John Terry

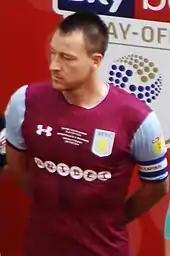
Terry lining up for Aston Villa in the 2018 Championship play-off final

On 3 July 2017, Terry signed a one-year contract with Championship club Aston Villa on a free transfer. He was appointed as the captain for the 2017–18 season. He made his debut for Aston Villa on 5 August 2017 in a 1–1 home draw with Hull City in the Championship. Terry scored his only goal for Aston Villa in a 2–1 victory over Fulham in the Championship on 21 October.